Andrej Markudov

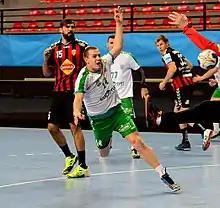
Andrej Markudov with RK Pelister against RK Vardar in SC Jane Sandanski

Andrej Markudov (born March 23, 1996) is a Macedonian handball player for RK Aerodrom.